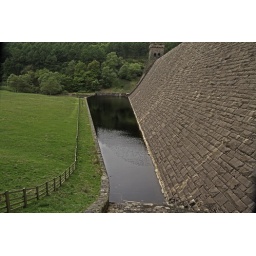
Part of the Derwent Dam. Any water coming over the wall is regulated from this lagoon.